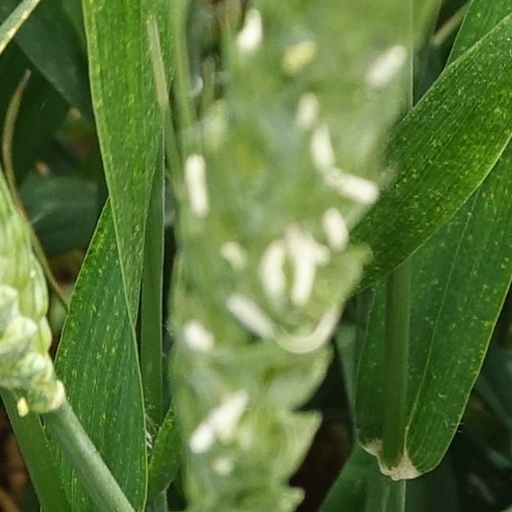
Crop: wheat